Brine pool

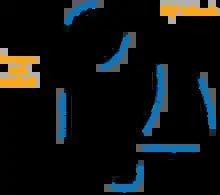
A simplified version of the organic carbon cycle

As the name suggests, brine pools, or deep hypersaline anoxic basins (DHABs), are characterized by a very high salt concentration and anoxic conditions. Sodium, chloride, magnesium, potassium, and calcium ion concentrations are all extremely high in brine pools. Due to low mixing rates between the above seawater and the brine water, brine-pool water becomes anoxic within the first ten centimeters or so. While there are large variations in the geochemical composition of individual pools, as well as extreme chemical stratification within the same pool, conserved chemical trends are present. Deeper layers of DHABs will be saltier, hotter, more acidic, and more anaerobic than the preceding layers. The concentration of heavy metals (Fe, Mn, Si, Cu) and certain nutrients (NO, NH, NO, and PO) will tend to increase with depth, while the concentration of SO and both organic and inorganic carbon decrease with depth. While these trends are all observed to some capacity in DHABs, the intensity and distance over which these trends take effect can vary in depth from one meter to tens of meters.